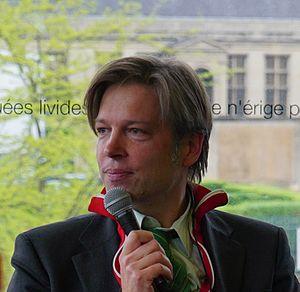
Lors de la journée internationale du Jazz à Reims.